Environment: real
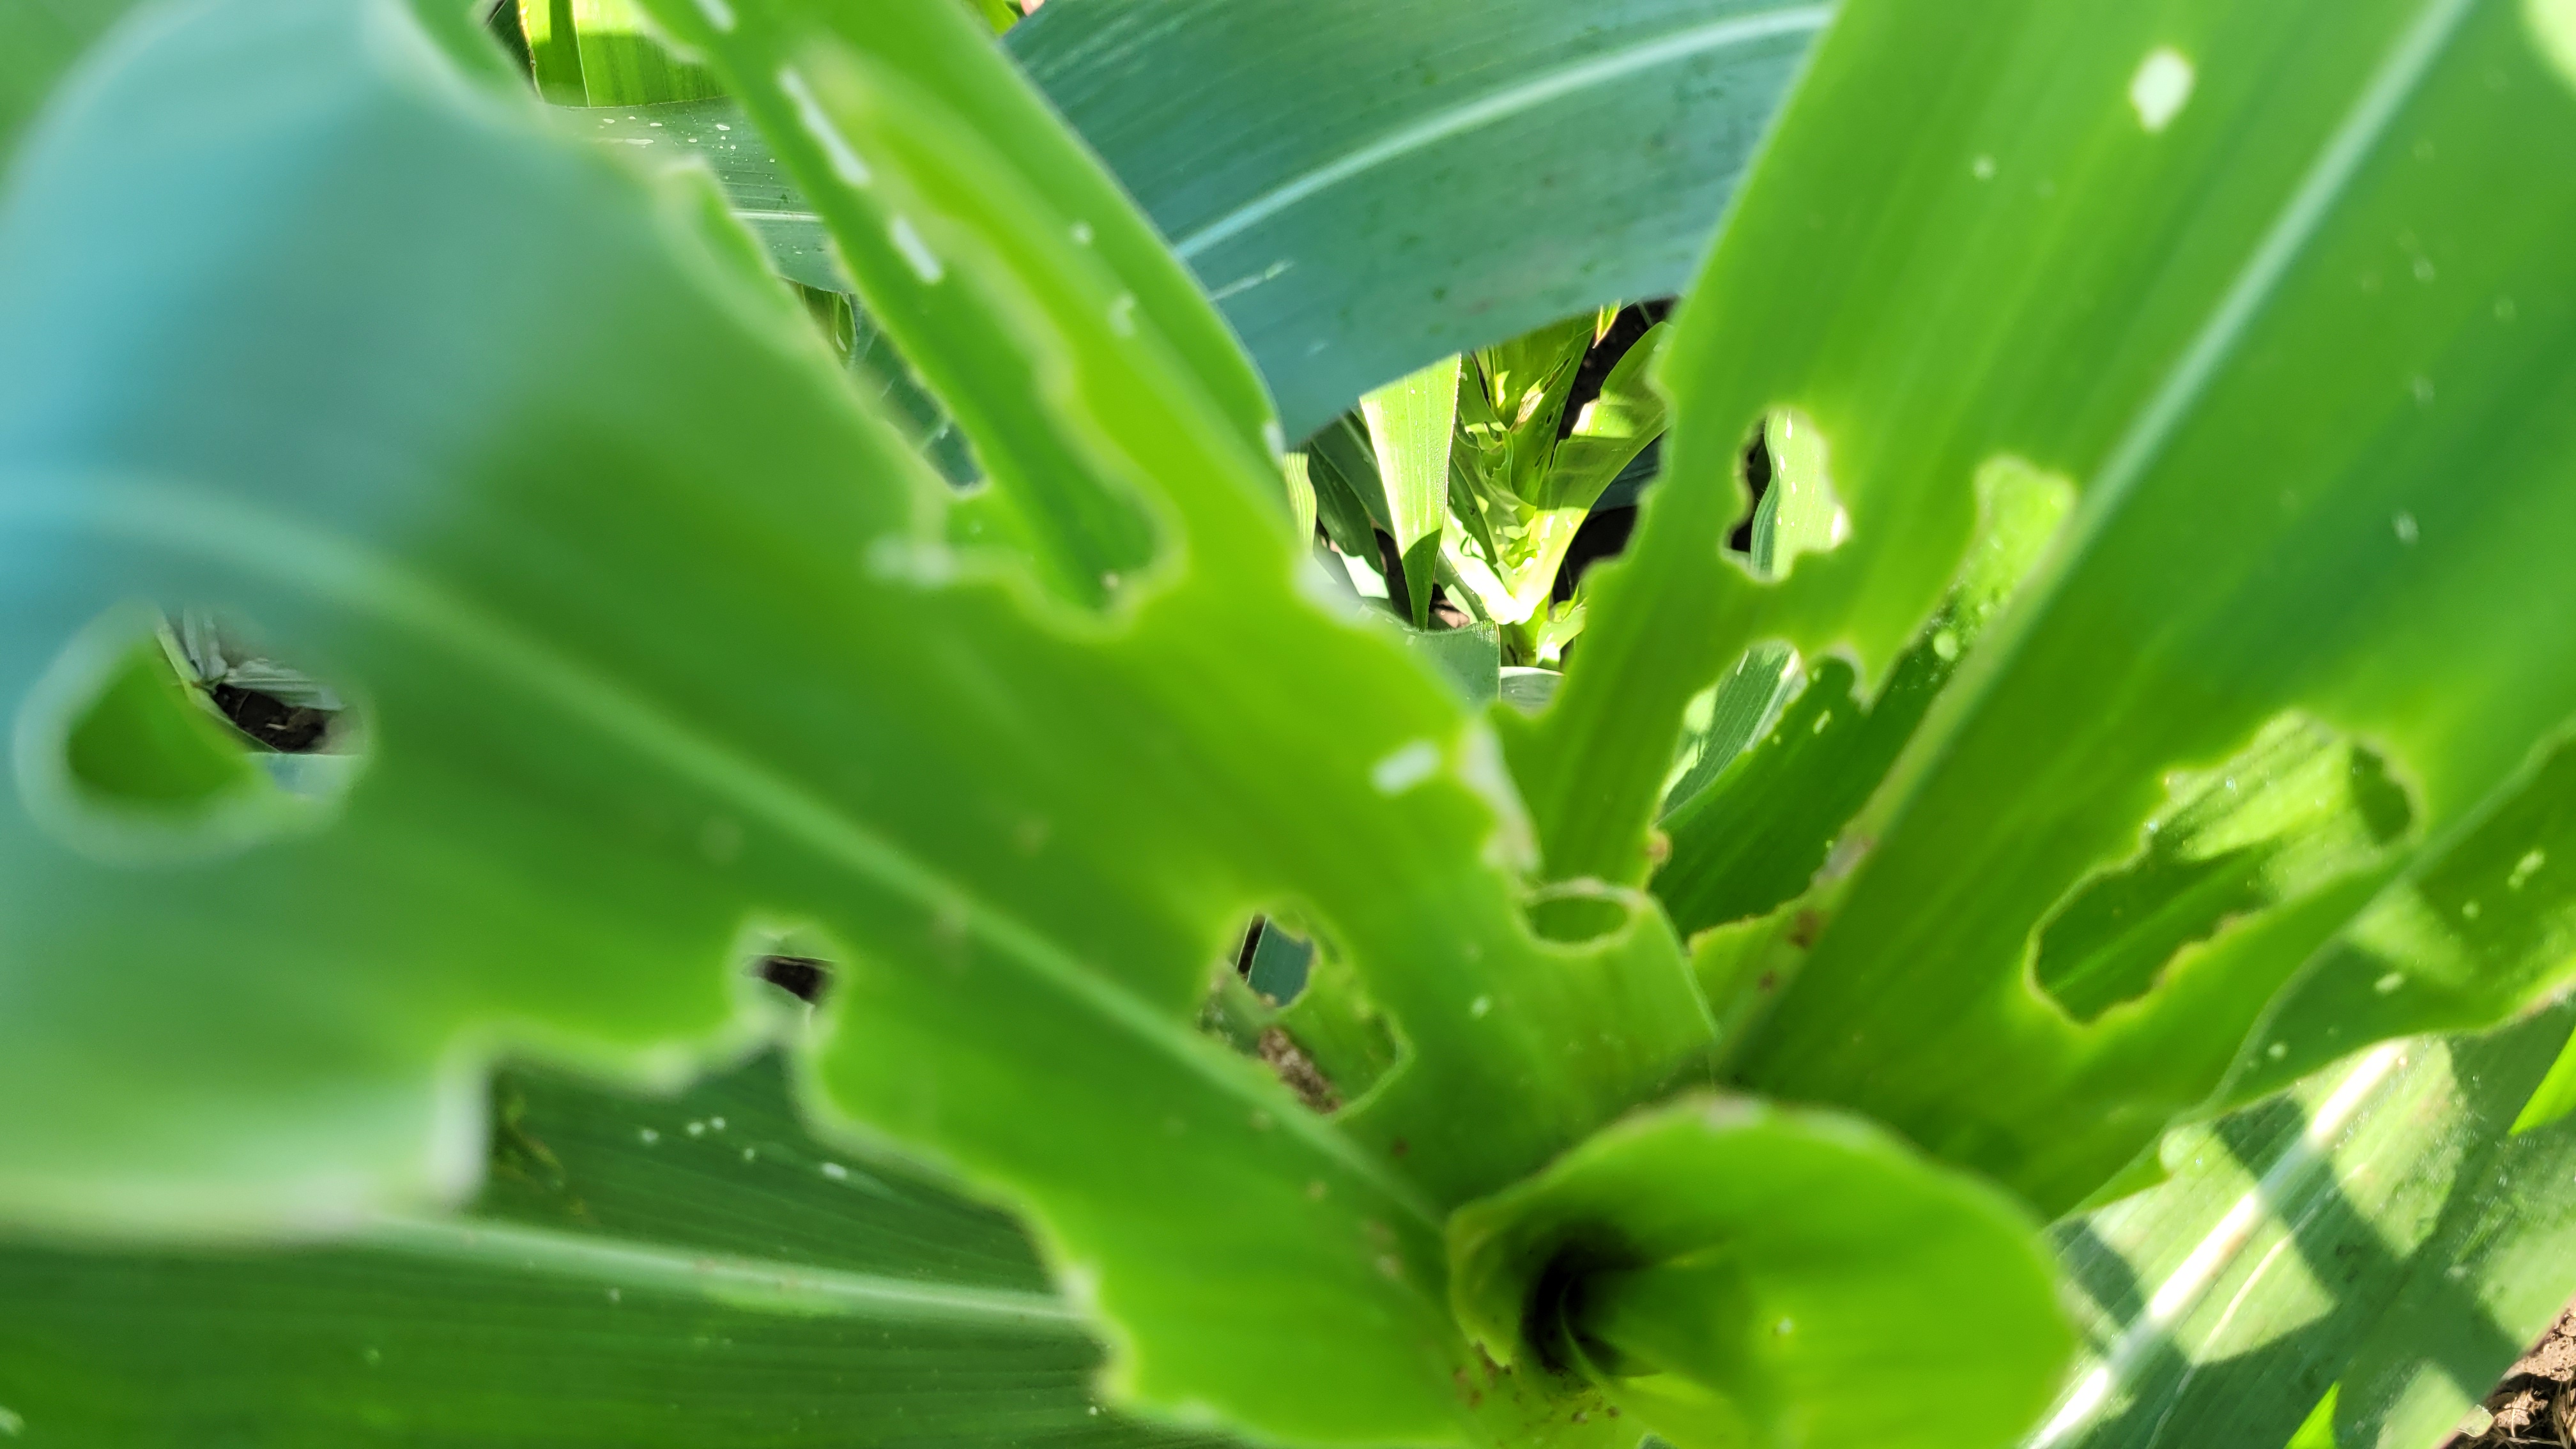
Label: fall_armyworm